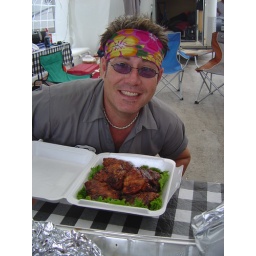
Tom and his chicken turn in box